I F P

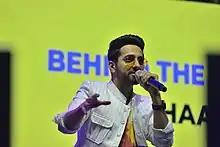
Ayushmann Khurrana at IFP Season 8

The two-day festival in Mumbai was spread across four stages, talking about creation, collaboration and celebration of content. Over 16,000 visitors attended the two-day festival, consisting of engaging conversations, screenings, workshops and Ask me Anythings. The festival saw presence of Alexander Payne, Ayushmann Khurana, Bhumi Pednekar, Kartik Aaryan, Vicky Kaushal, Ashwin Sanghi, Vidya Vox, Shankar Tucker, Bhuvan Bam, Prajakta Koli, Hansal Mehta, Ashwini Iyer Tiwary, Benny Dayal, Kunal Roy Kapoor, Anupama Chopra, Mithila Palkar, Dhruv Sehgal, Rajeev Masand, Vikramaditya Motwane, Bejoy Nambiar, Sona Mohapatra, Mallika Dua, Kaneez Surka, Ashish Chanchlani and over 70 more artists. The Viral Fever's upcoming series Hostel Daze and Dice Media's What the Folks Season 2 were premiered at the festival.